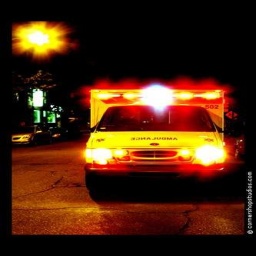
Label: ambulance